Alessandro Gherardini

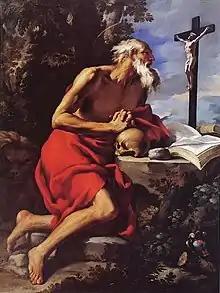
Alessandro Gherardini, Saint Jerome as penitent.

He was the pupil of the painter Alessandro Rosi. In Florence, he painted a "Crucifixion" for the Monastery of the Augustines adjacent to Santa Maria dei Candeli; and frescoes from the "Life of St. Anthony" for the Convent of San Marco. He painted frescoes on the "Life of Alexander the Great" for Casa Orlandini. He is described as a competitor for commissions in Florence with Anton Domenico Gabbiani. Among Gherardini's pupils was Sebastiano Galeotti, who later moved to Genoa.